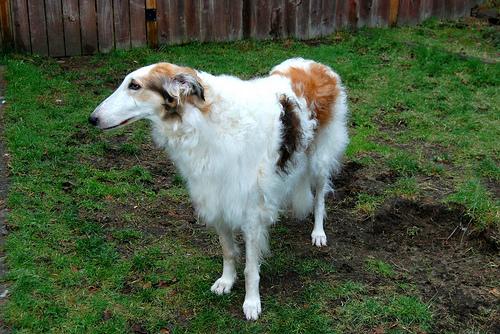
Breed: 226-n000064-borzoi